Ořechov (Brno-Country District)

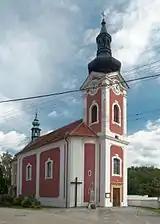
Church of Saint George

The Church of Saint George has a medieval core from the 12th or 13th century and belongs to the oldest churches in Moravia. It was rebuilt to its present Baroque form in 1725 by Moritz Grimm.